I. C. Woodward

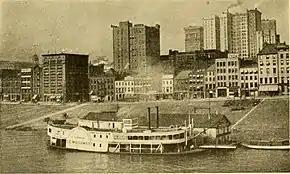
"I. C. Woodward" on Monongahela Wharf, 1913

I. C. Woodward was a side-wheel packet boat launched in July 1898 by Andrew Axton & Son Co. of West Brownsville, Pennsylvania, for the Pittsburgh, Brownsville and Geneva Packet Company. She was named for ship captain Isaac C. Woodward. "I. C. Woodward" was long by wide with a draft. She had 50 staterooms with additional passenger room in her texas.